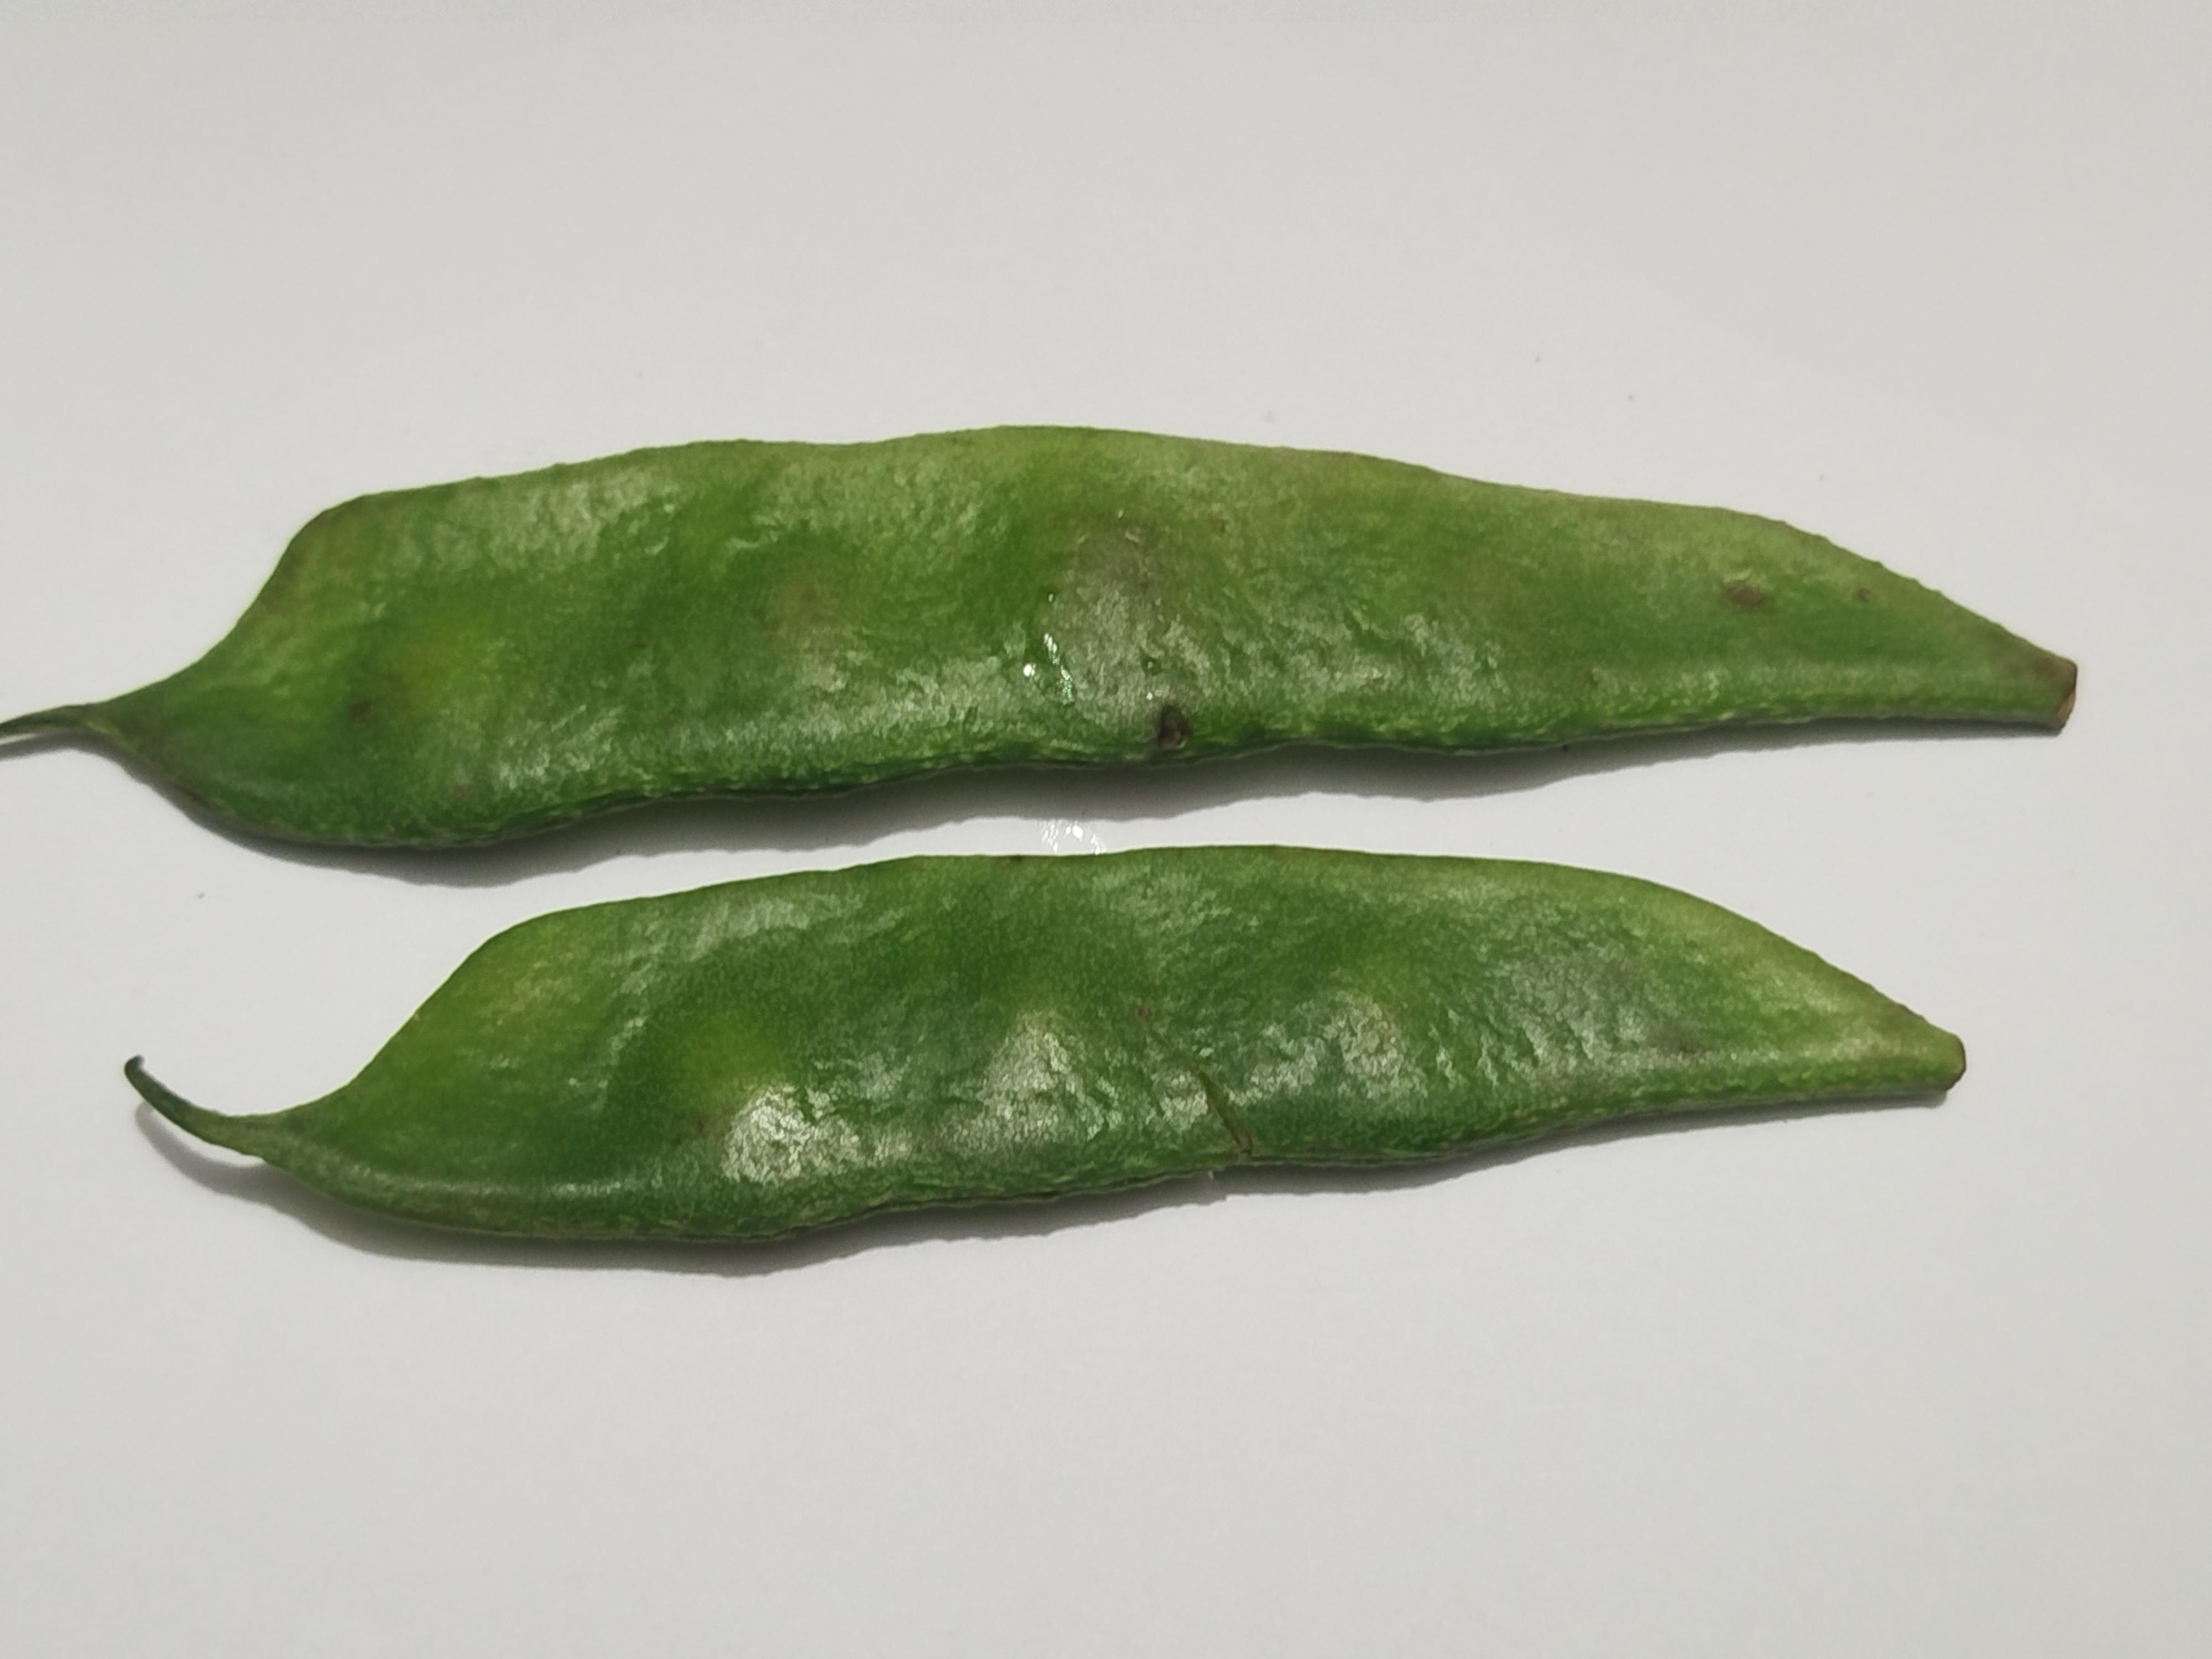
Label: Bean